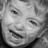
Emotion: sad